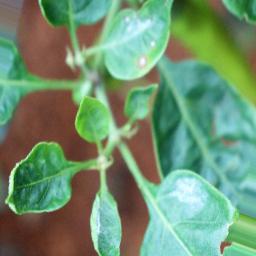
Label: mites_and_trips